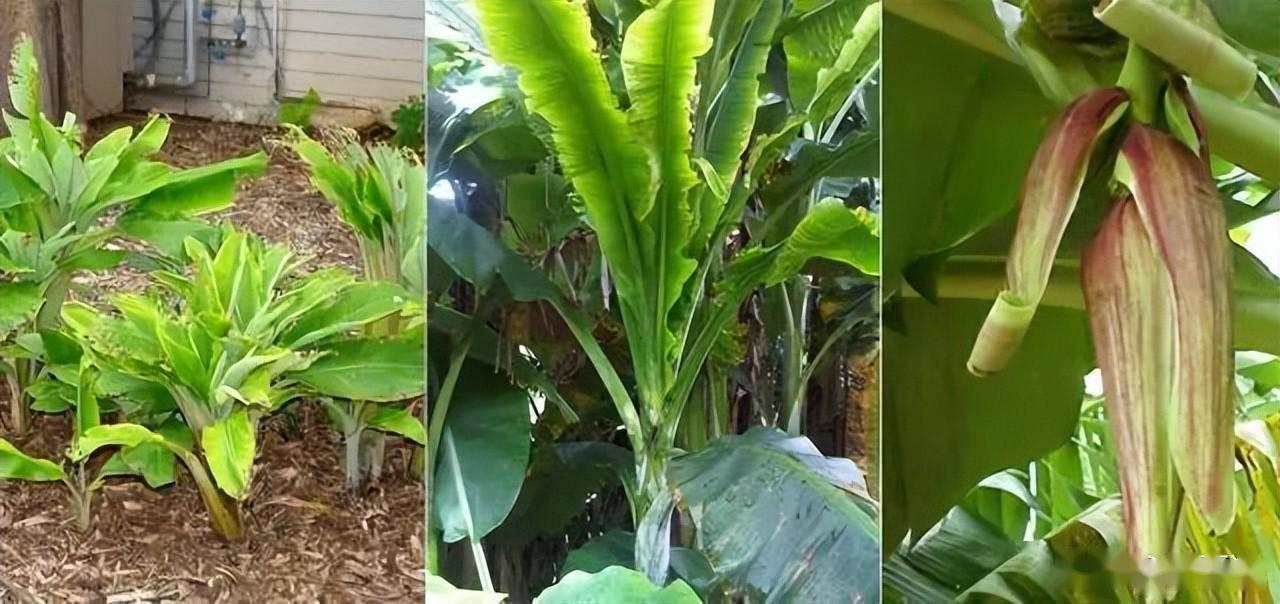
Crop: unknown
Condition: banana_banana_bunchy_top